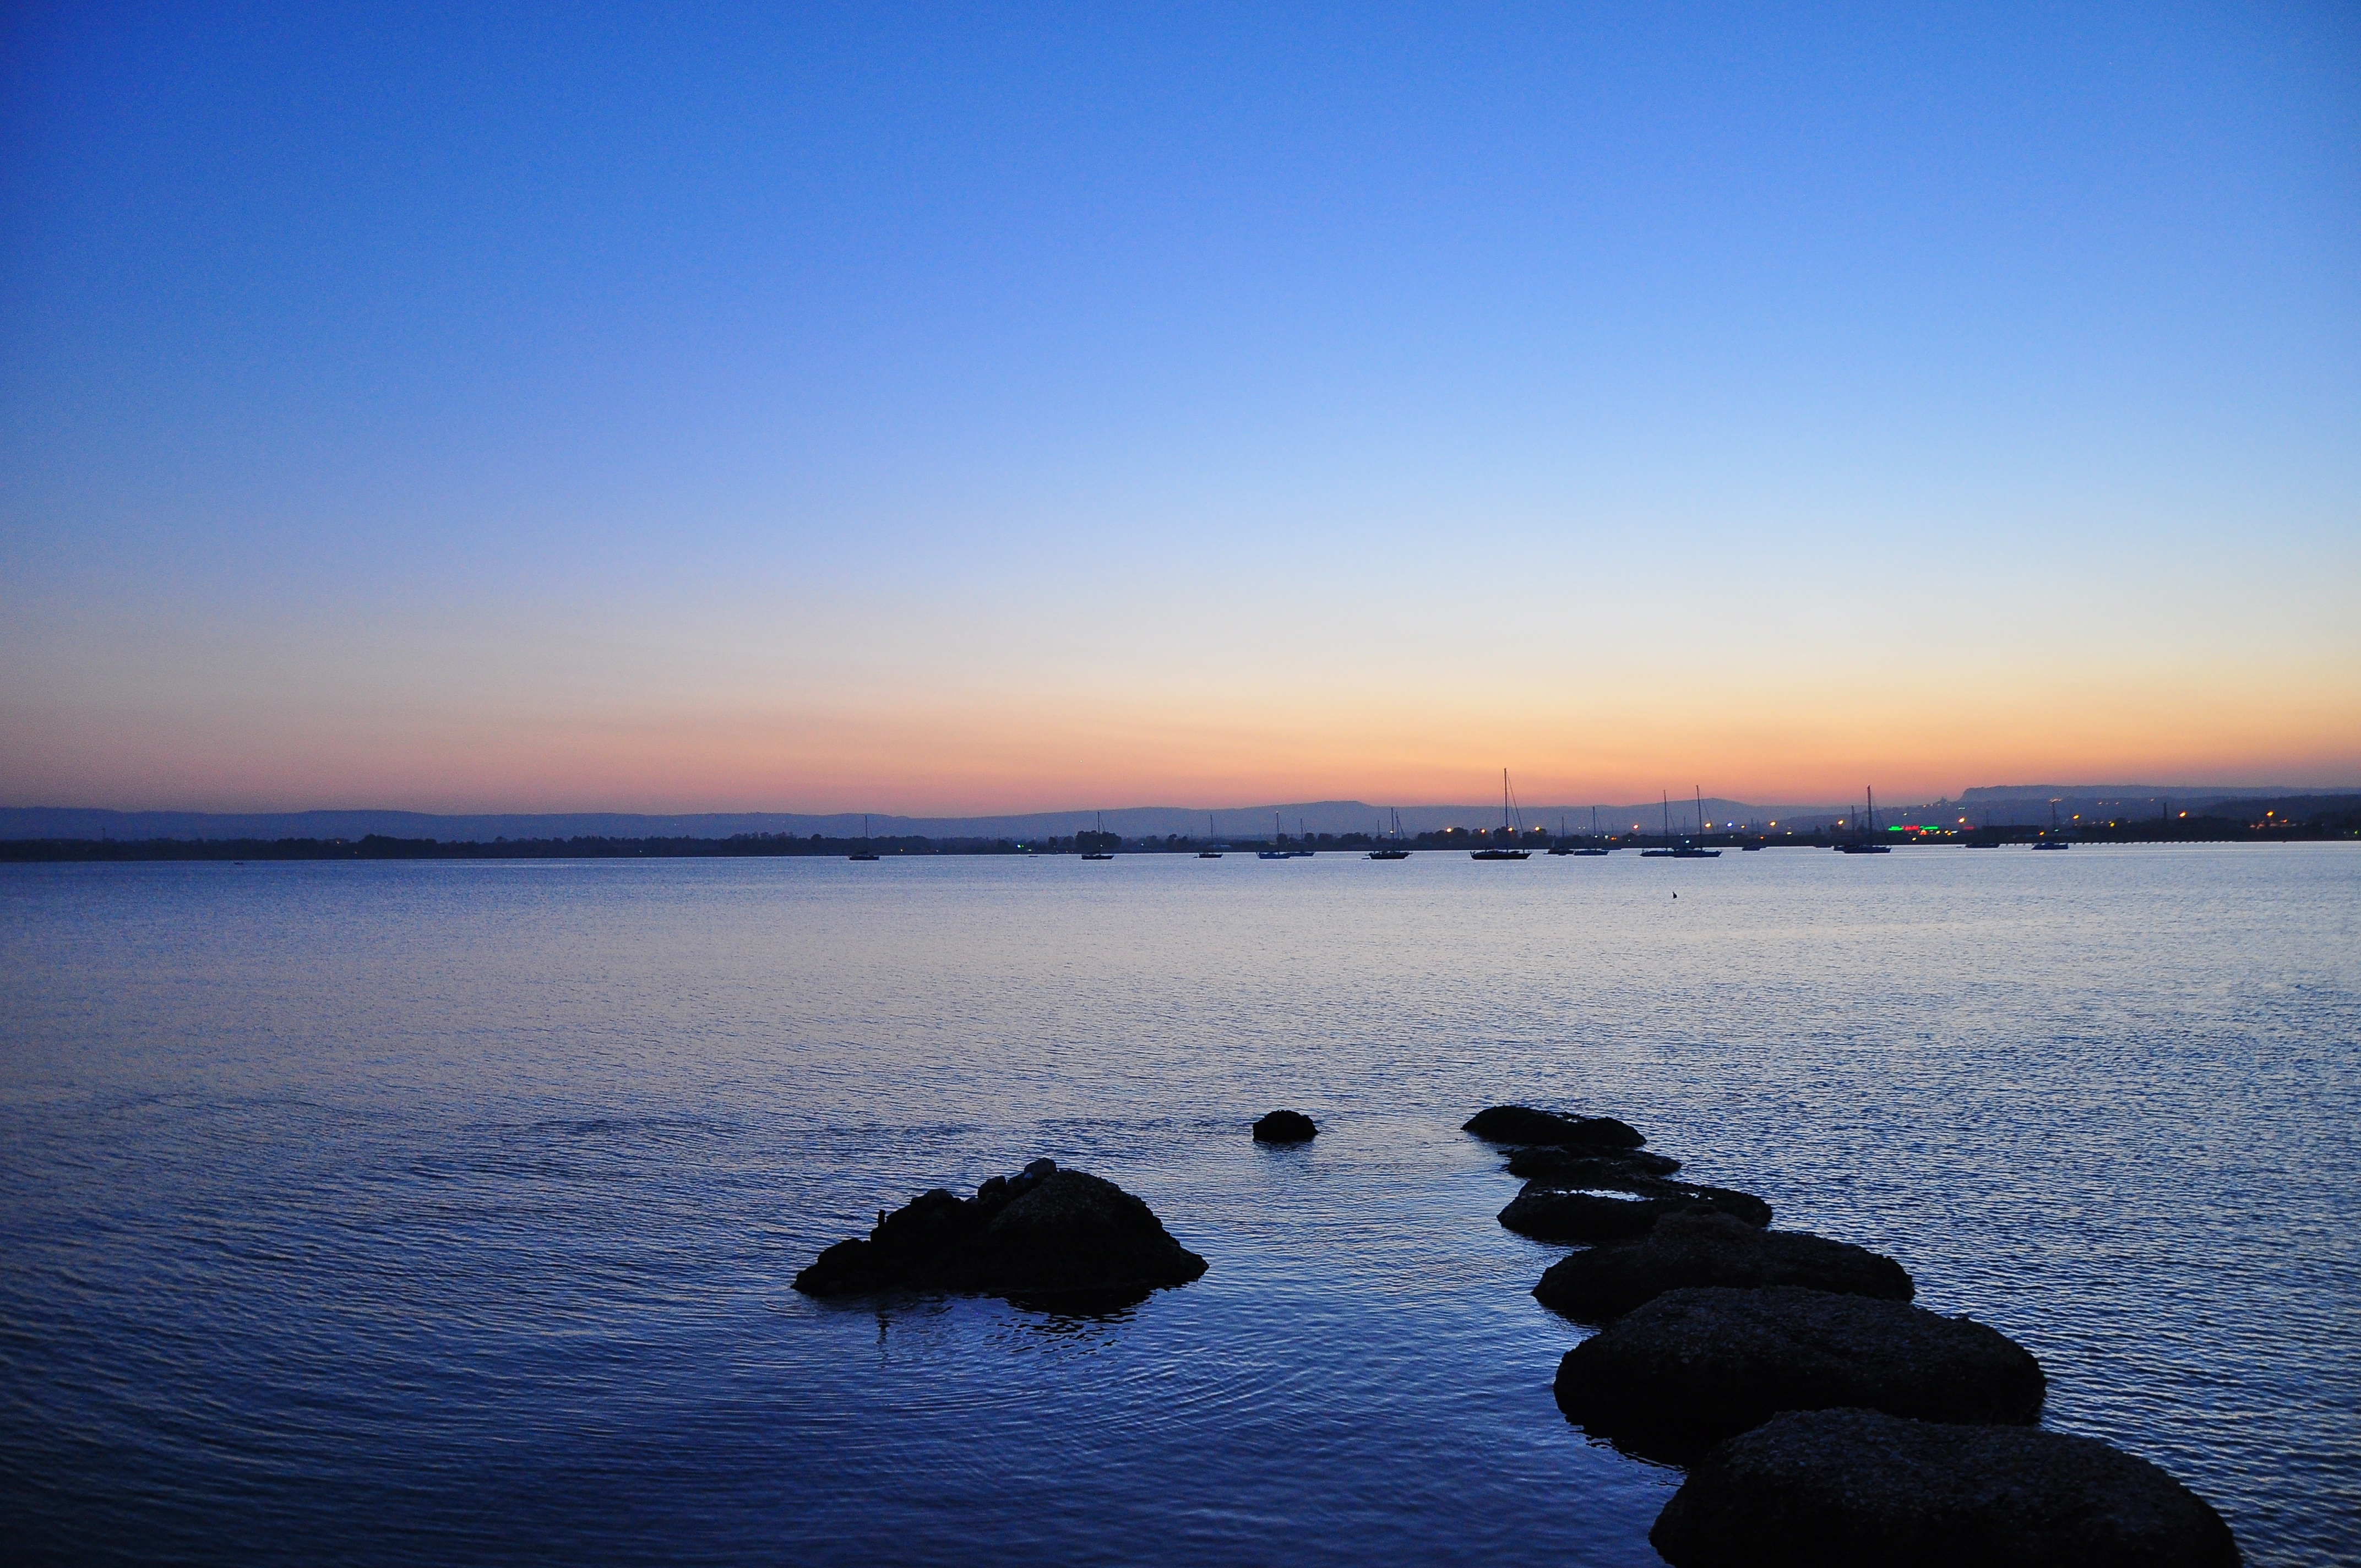
beach, sea, coast, ocean, horizon, cloud, sky, sun, sunrise, sunset, sunlight, morning, shore, wave, lake, dawn, dusk, evening, reflection, bay, body of water, loch, afterglow, atmospheric phenomenon, wind wave